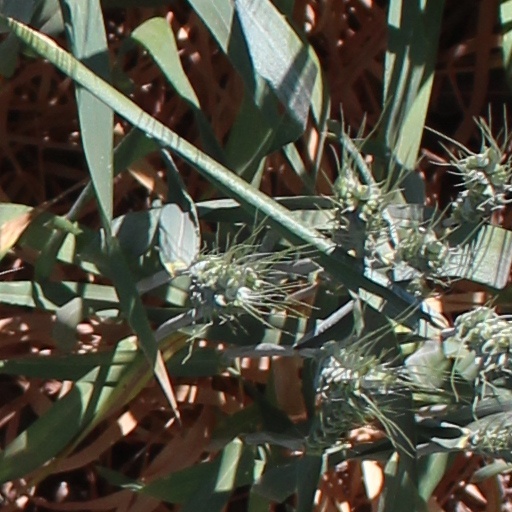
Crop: wheat